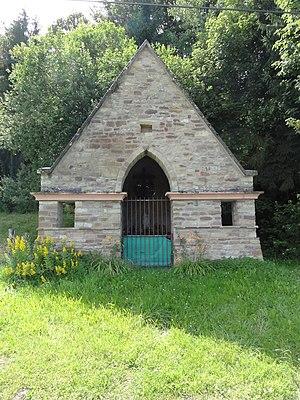
Vacqueville (M-et-M) Chapelle Saint-Étienne
Vacqueville est une commune française située dans le département de Meurthe-et-Moselle en région Grand Est.